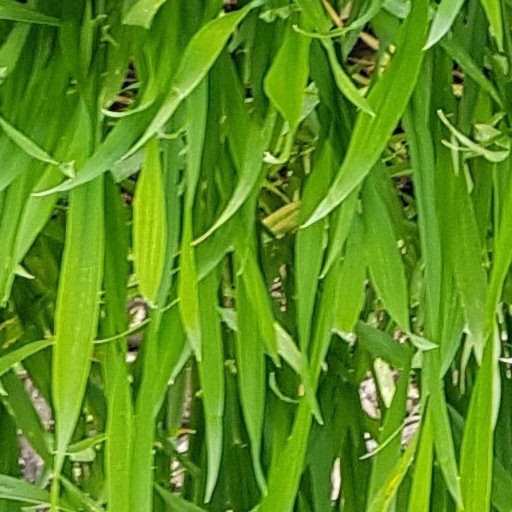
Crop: wheat